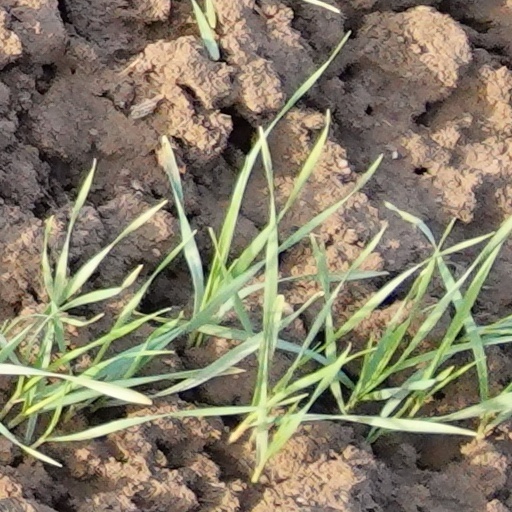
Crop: wheat